Léon de Berluc-Pérussis

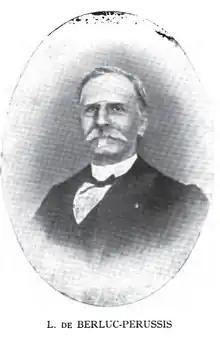
Léon de Berluc-Pérussis

Léon de Berluc-Pérussis (14 June 1835, Apt, Vaucluse – 2 December 1902, Aix-en-Provence) was a French poet and historian in French and Provençal.